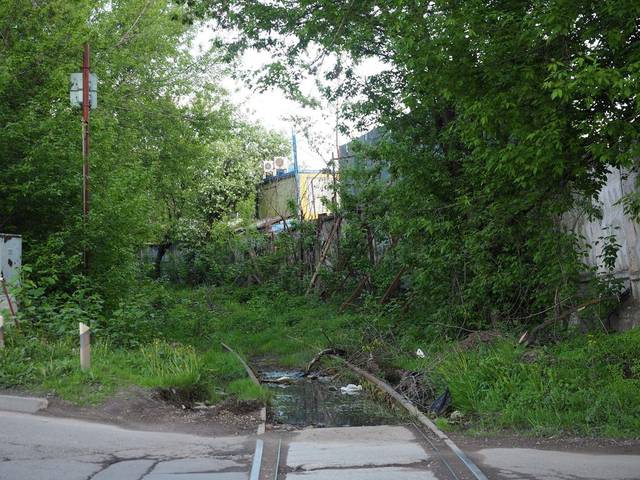
Region: Russia
Coordinates: 55.845, 37.533